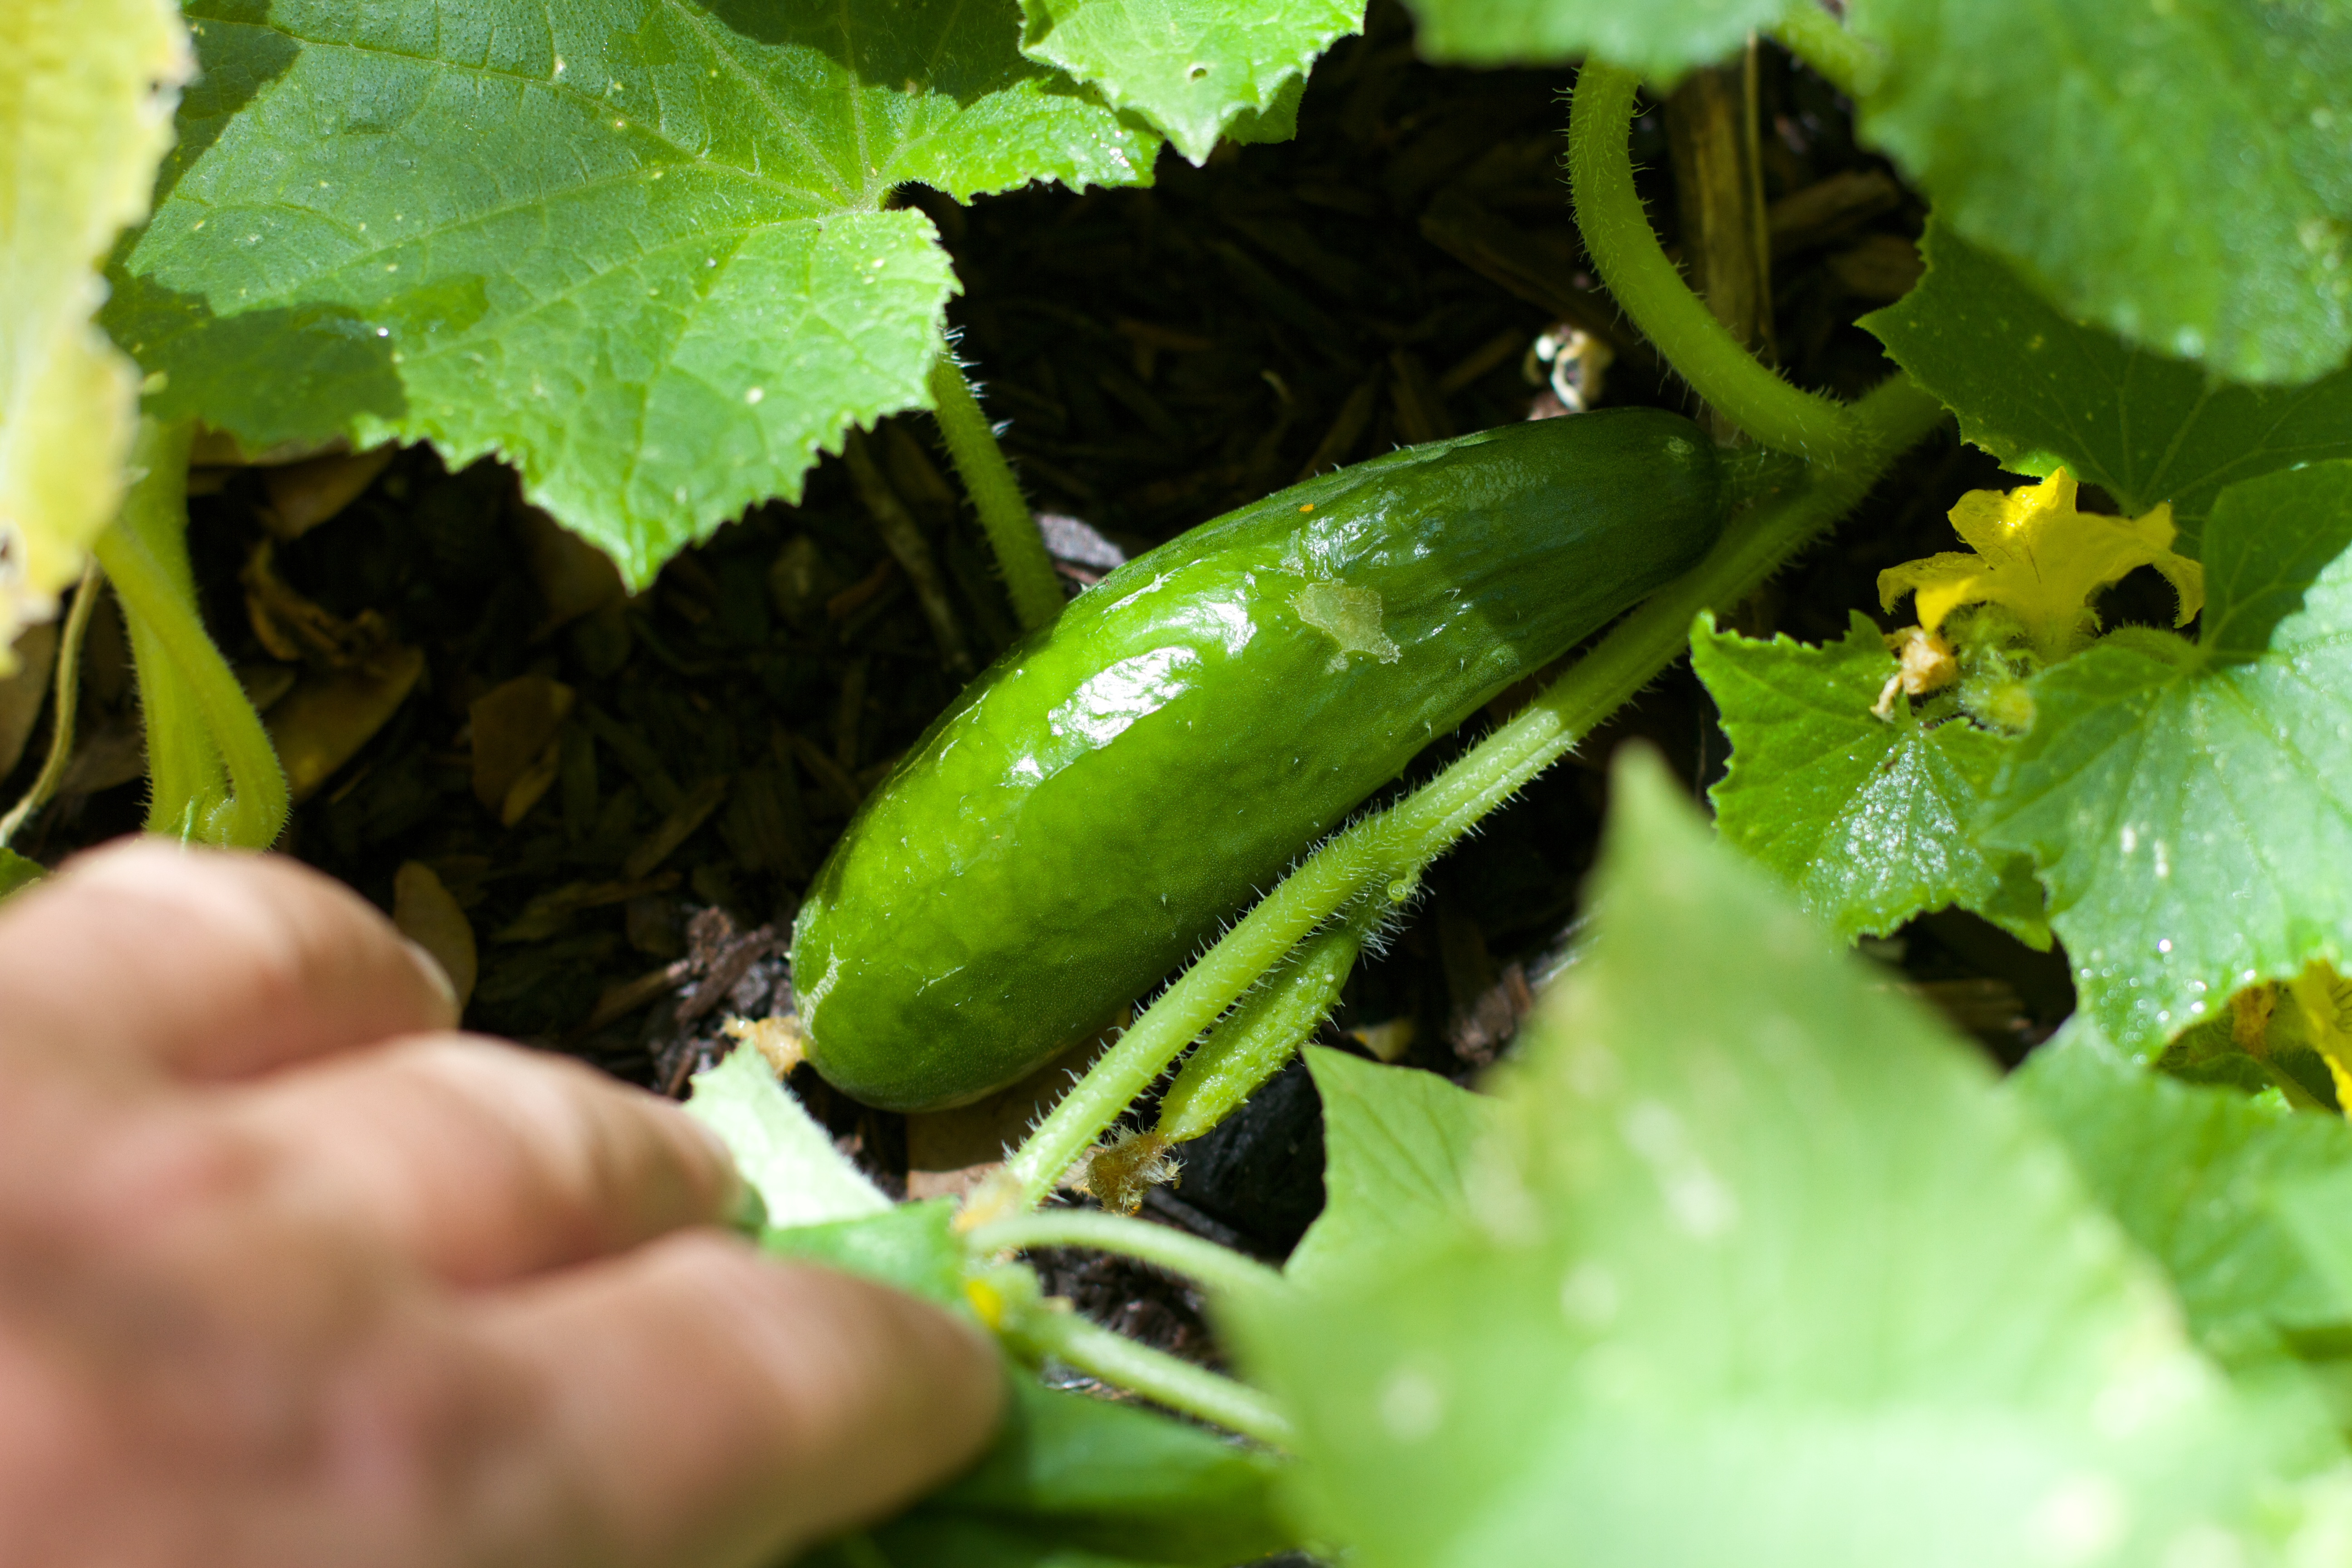
plant, leaf, flower, food, green, produce, vegetable, gourd, cucumber, macro photography, flowering plant, land plant, cucumber gourd and melon family